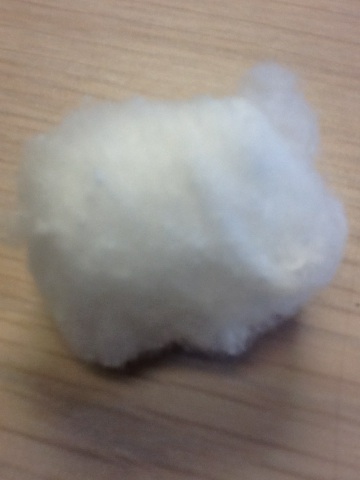Question: What is this?
Answer: cotton ball